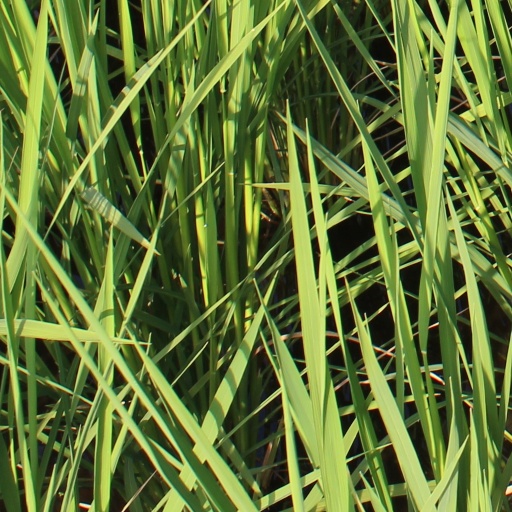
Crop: rice